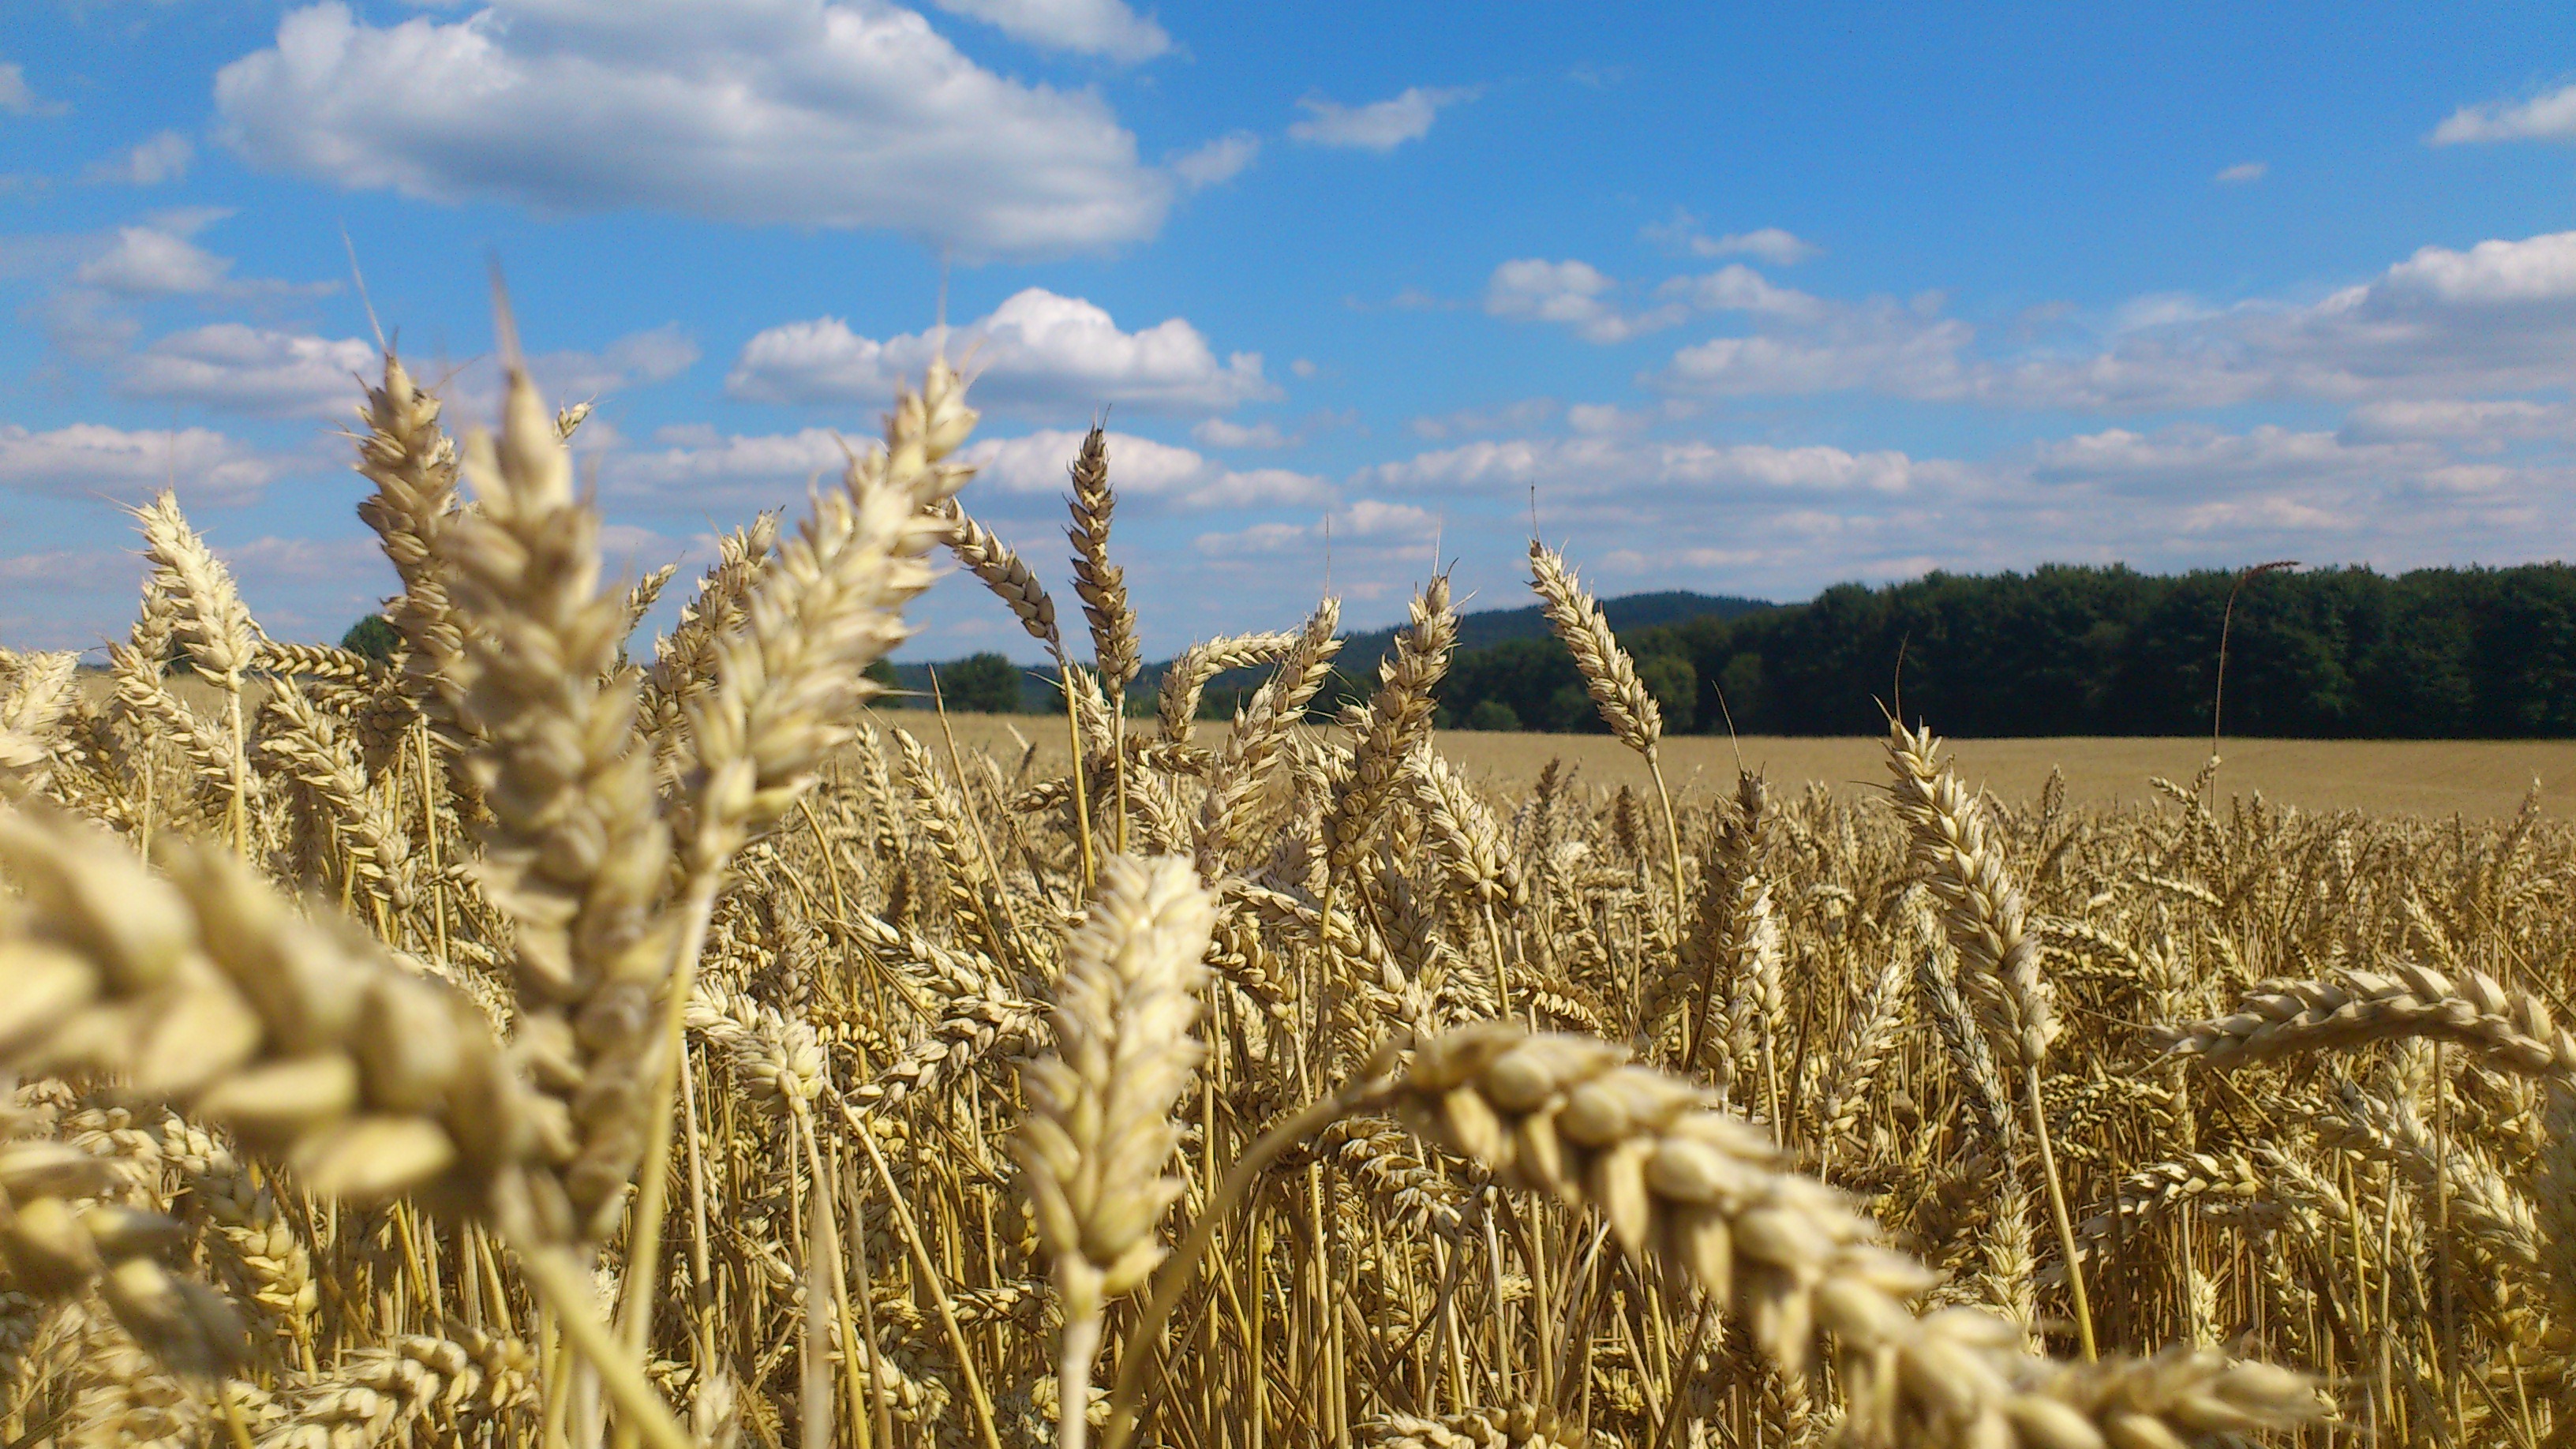
landscape, nature, cloud, plant, sky, field, wheat, grain, prairie, food, harvest, crop, scenic, blue, agriculture, spike, cereal, wheat field, clouds, gold, rye, cornfield, cereals, august, midsummer, arable, flowering plant, commodity, wheat spike, triticale, westerwald, grass family, land plant, food grain